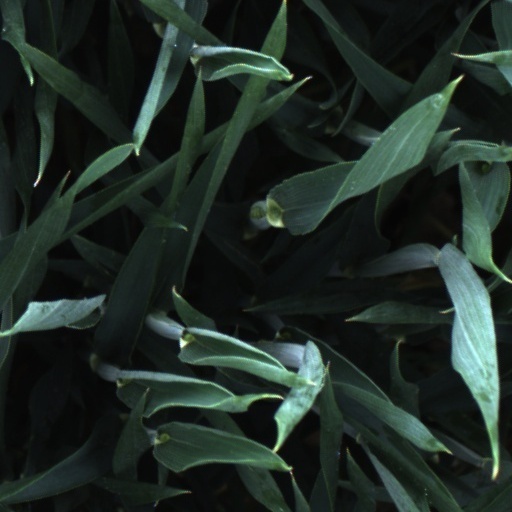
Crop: wheat